Ständchen, D 920 (Schubert)

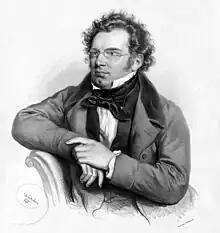
Posthumous lithograph of Franz Schubert by Joseph Kriehuber

"Ständchen", D 920/921 (also known as "Notturno") is a part song for alto solo, chorus, and piano by Franz Schubert. He composed it in Vienna in July 1827, setting words by Franz Grillparzer ("Zögernd leise, in des Dunkels nächt'ger Hülle").